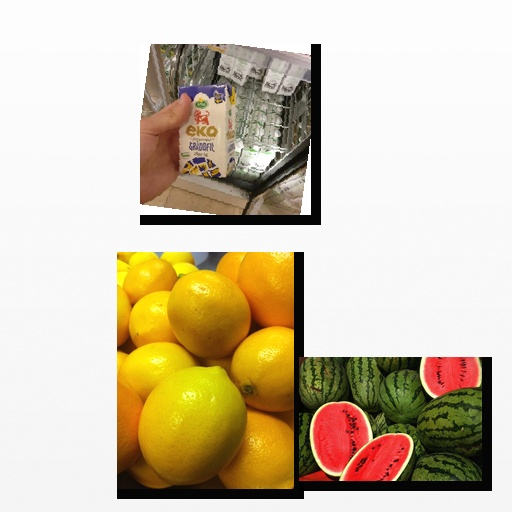
Food items: watermelon, sour_cream, lemon